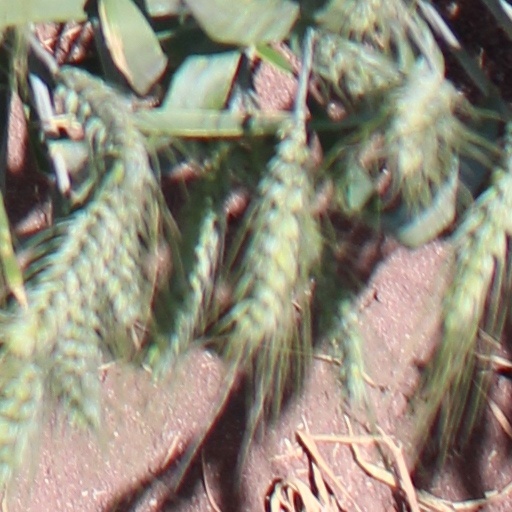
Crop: wheat